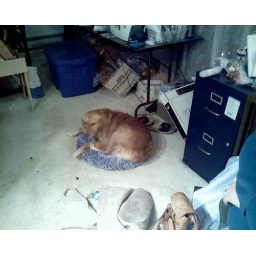
Katie in the cat bed